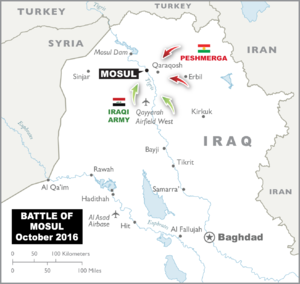
Carte de la bataille de Mossoul (Irak) en octobre 2016.